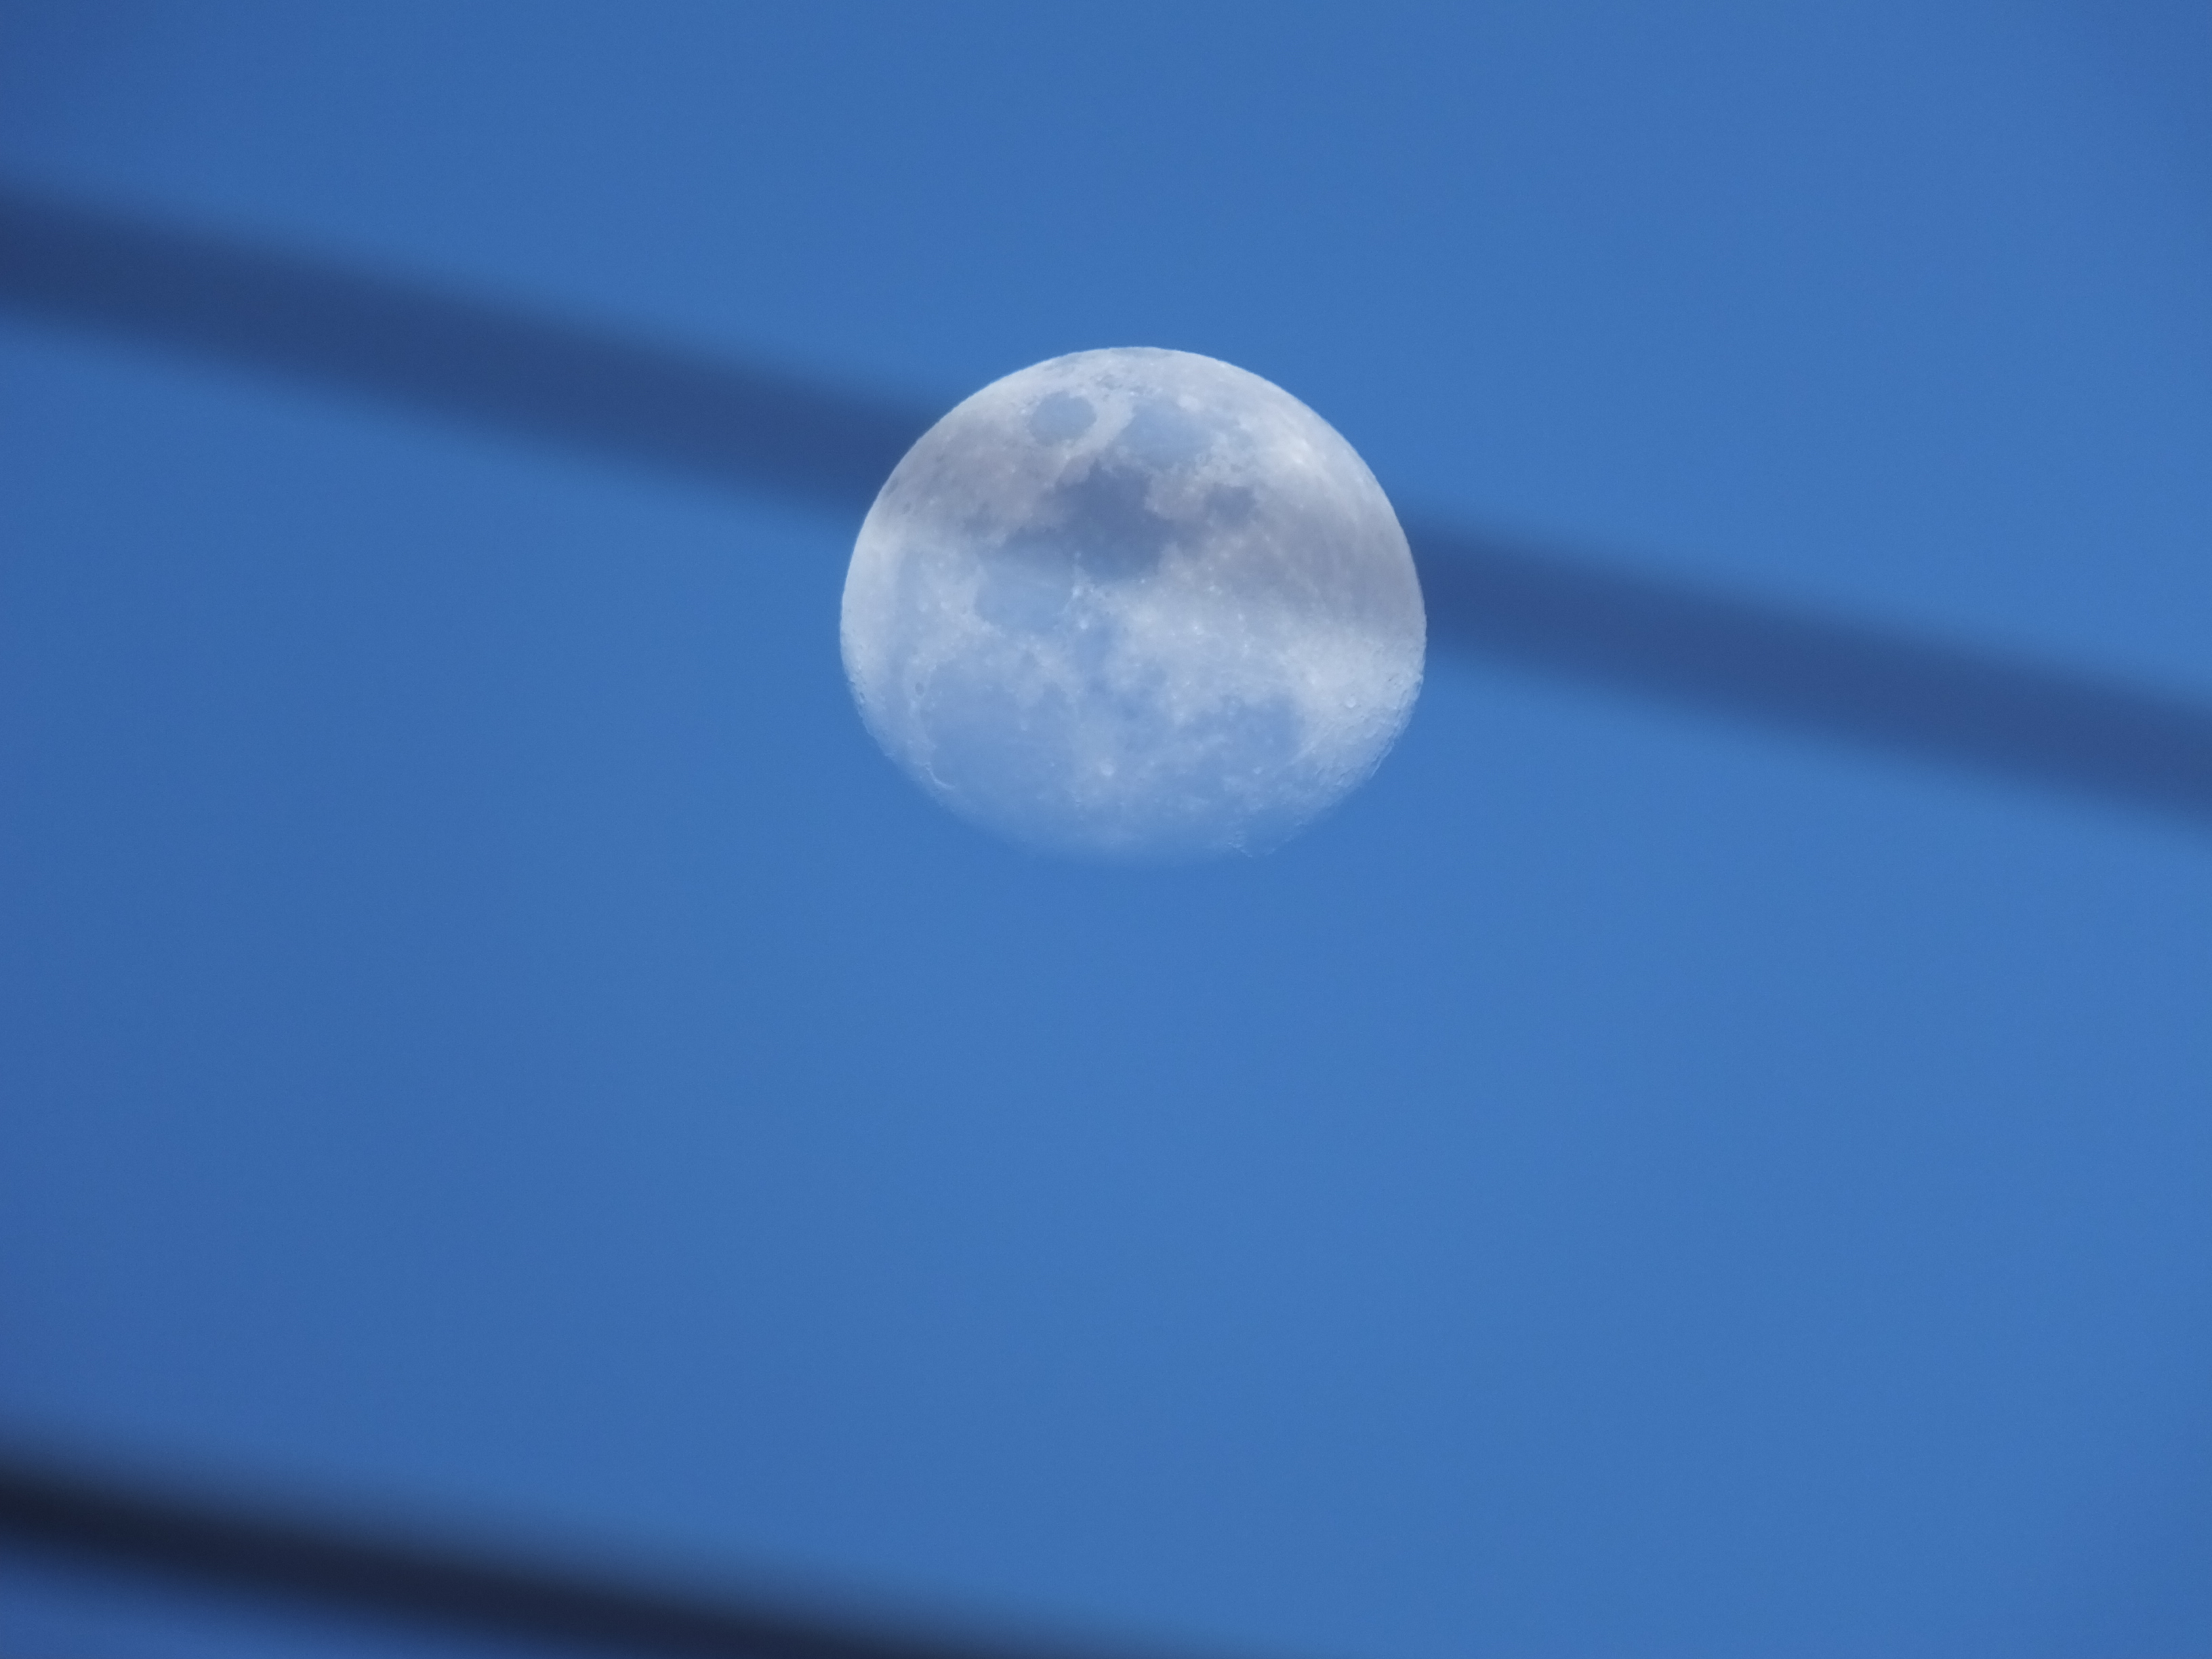
moon, blue moon, sky, daytime, atmosphere, macro photography, sphere, cloud, computer wallpaper, astronomical object, meteorological phenomenon